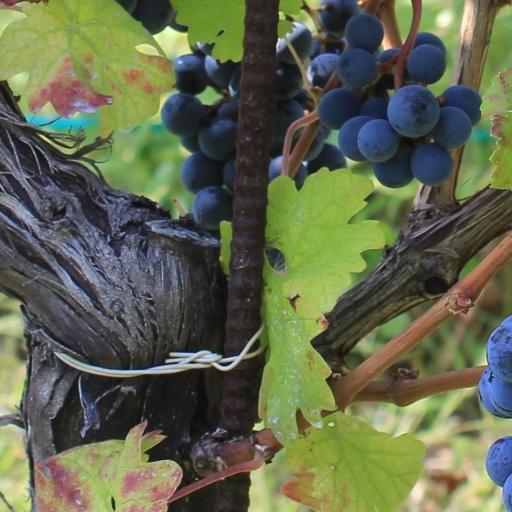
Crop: grape